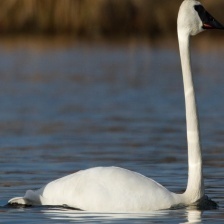
Species: TRUMPTER SWAN
Scientific name: CYGNUS BUCCINATOR
ImageNet parent category: black_swan